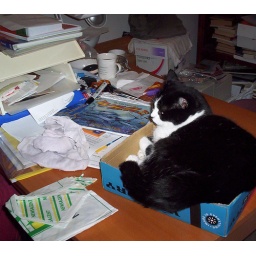
what do you mean you need the paper in the blue box